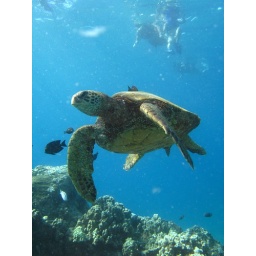
snorkelers hover above a green sea turtle as it cruises the coral reef